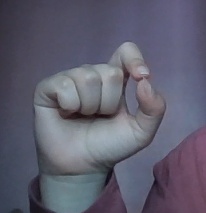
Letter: fa